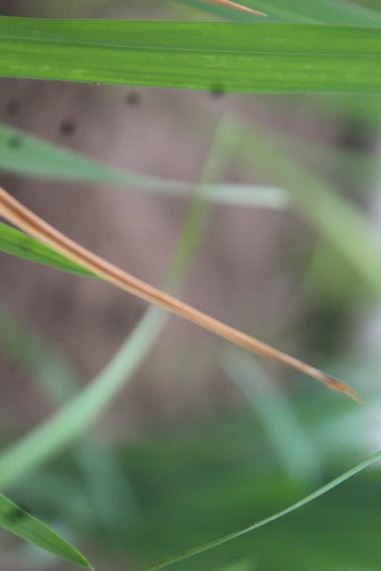
Disease: Tungro